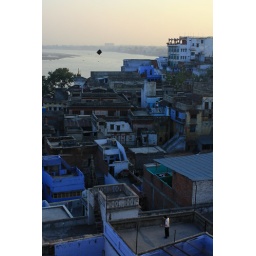
We arrived in Varanasi after a nine hour drive. Here's a fella flying a kite over the night sky of Varanasi